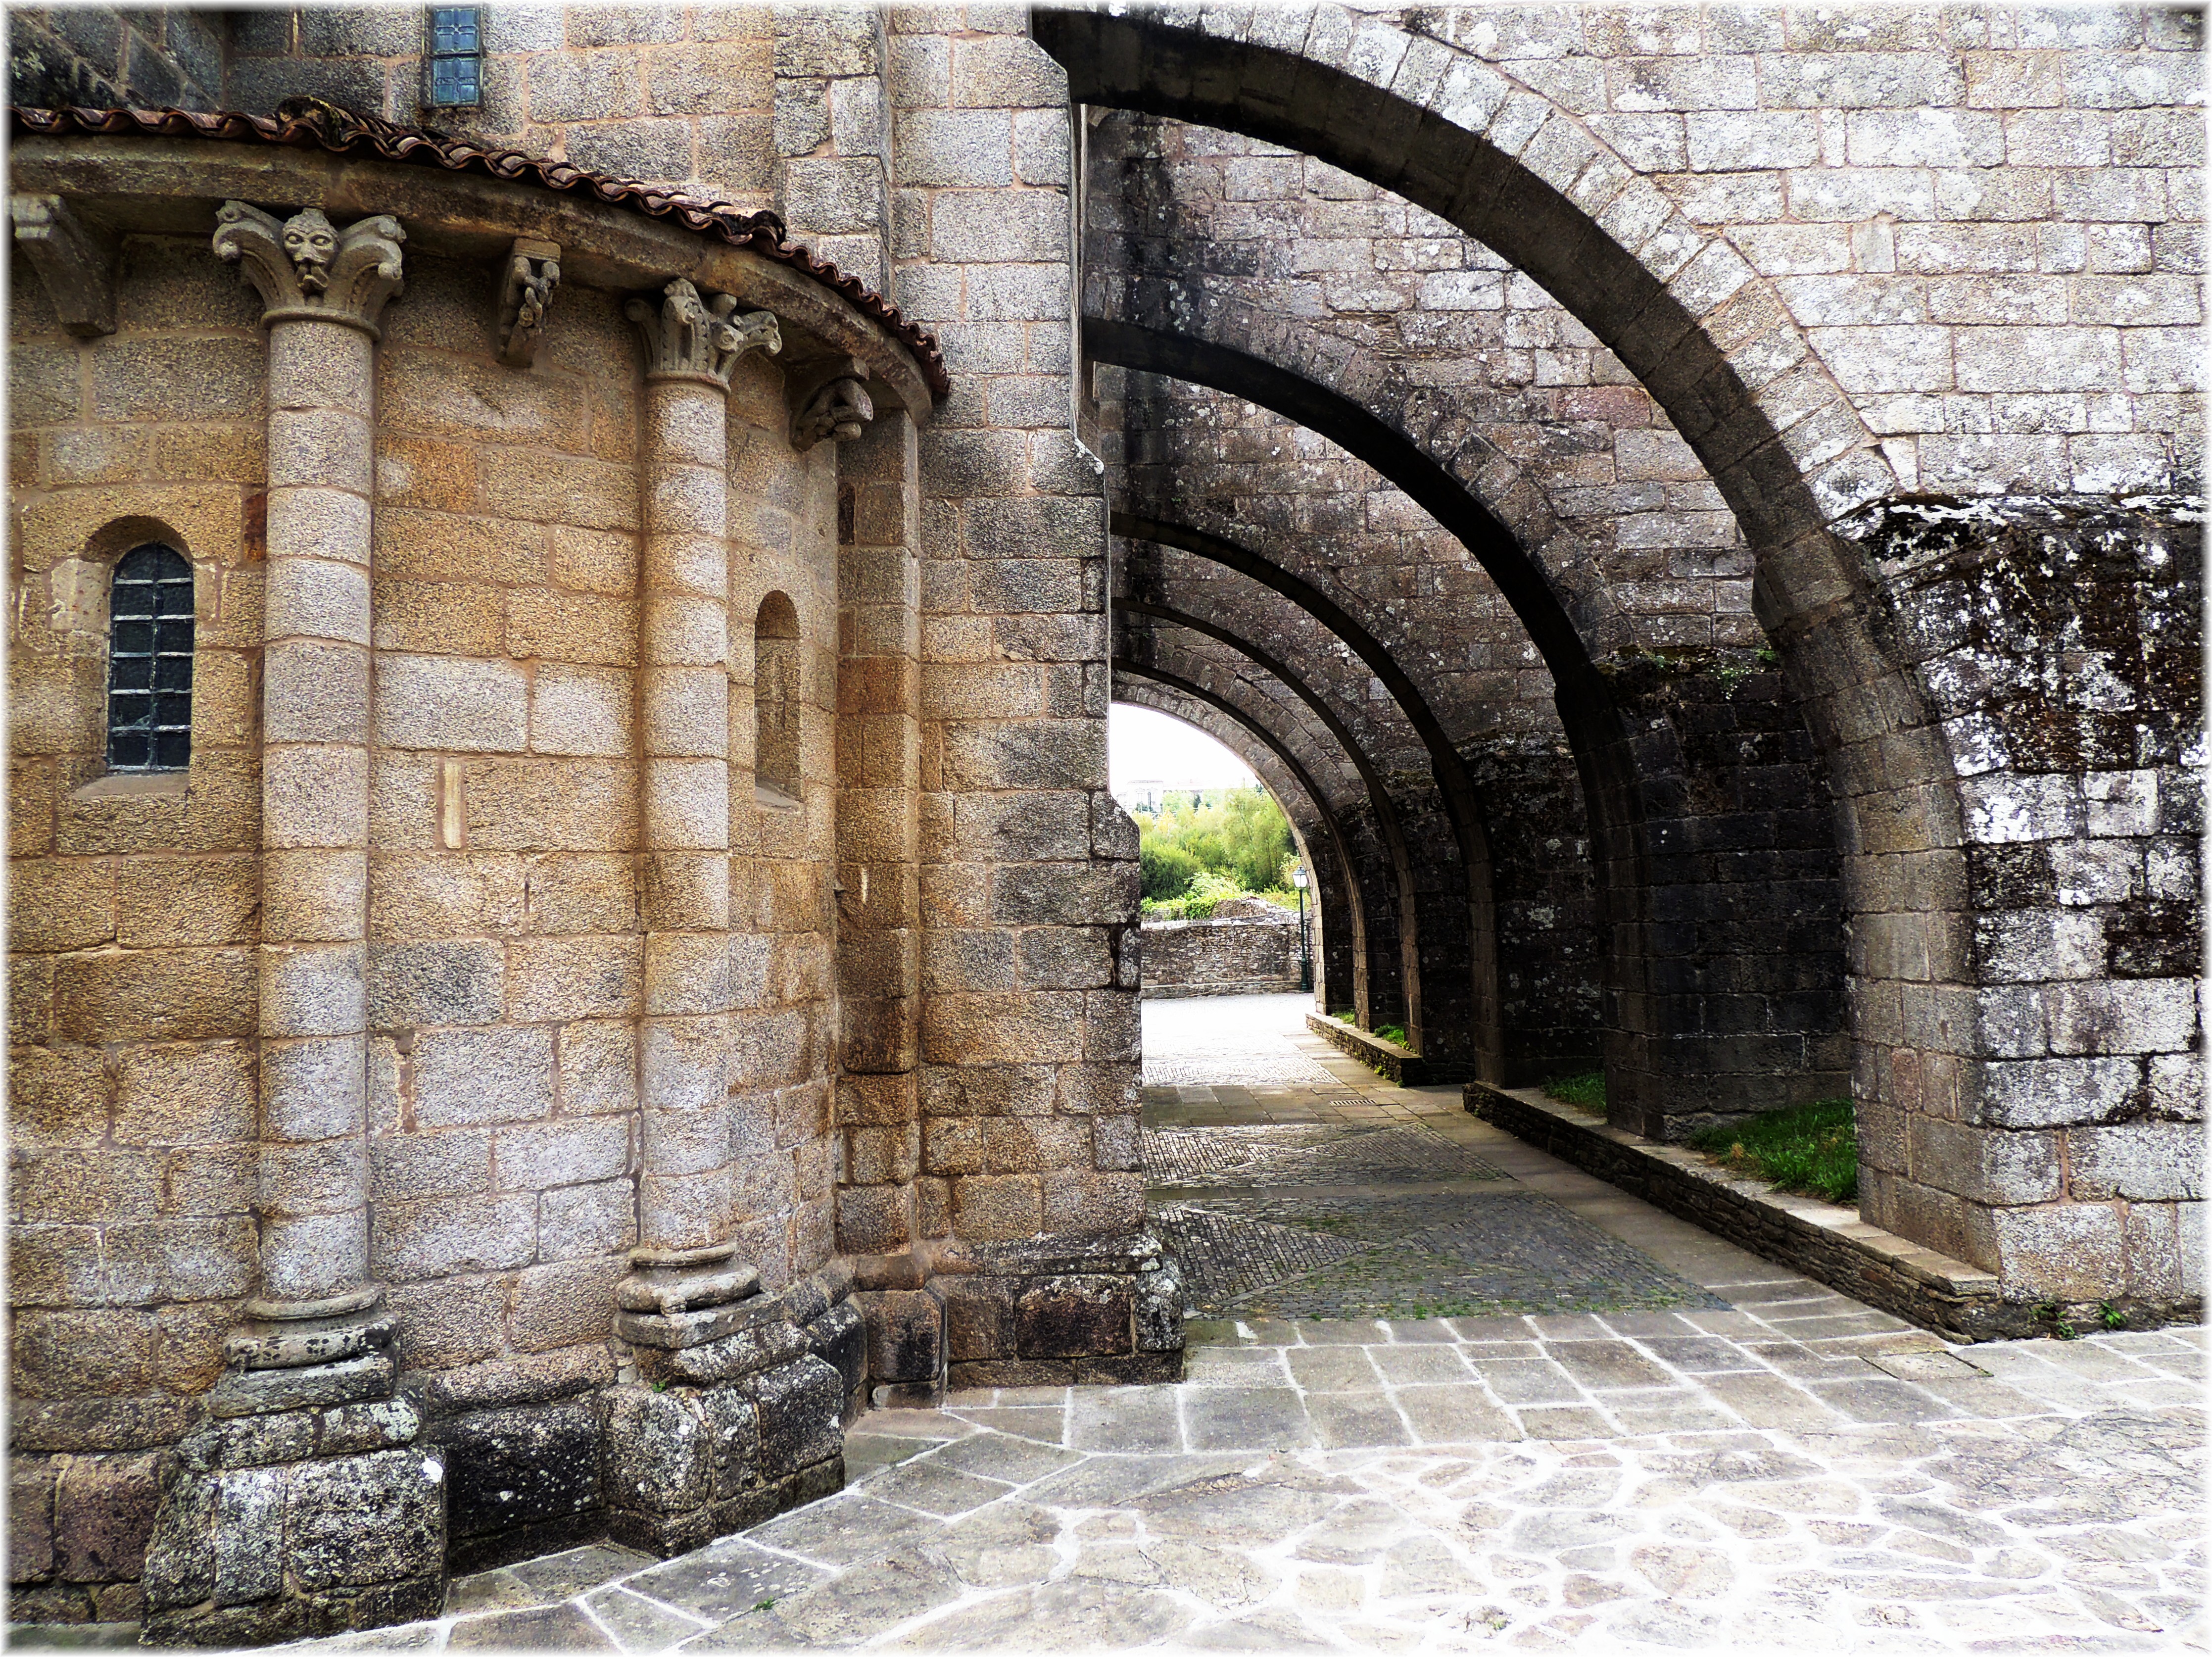
architecture, building, wall, arch, cool image, ruins, infrastructure, monastery, arcade, ancient history